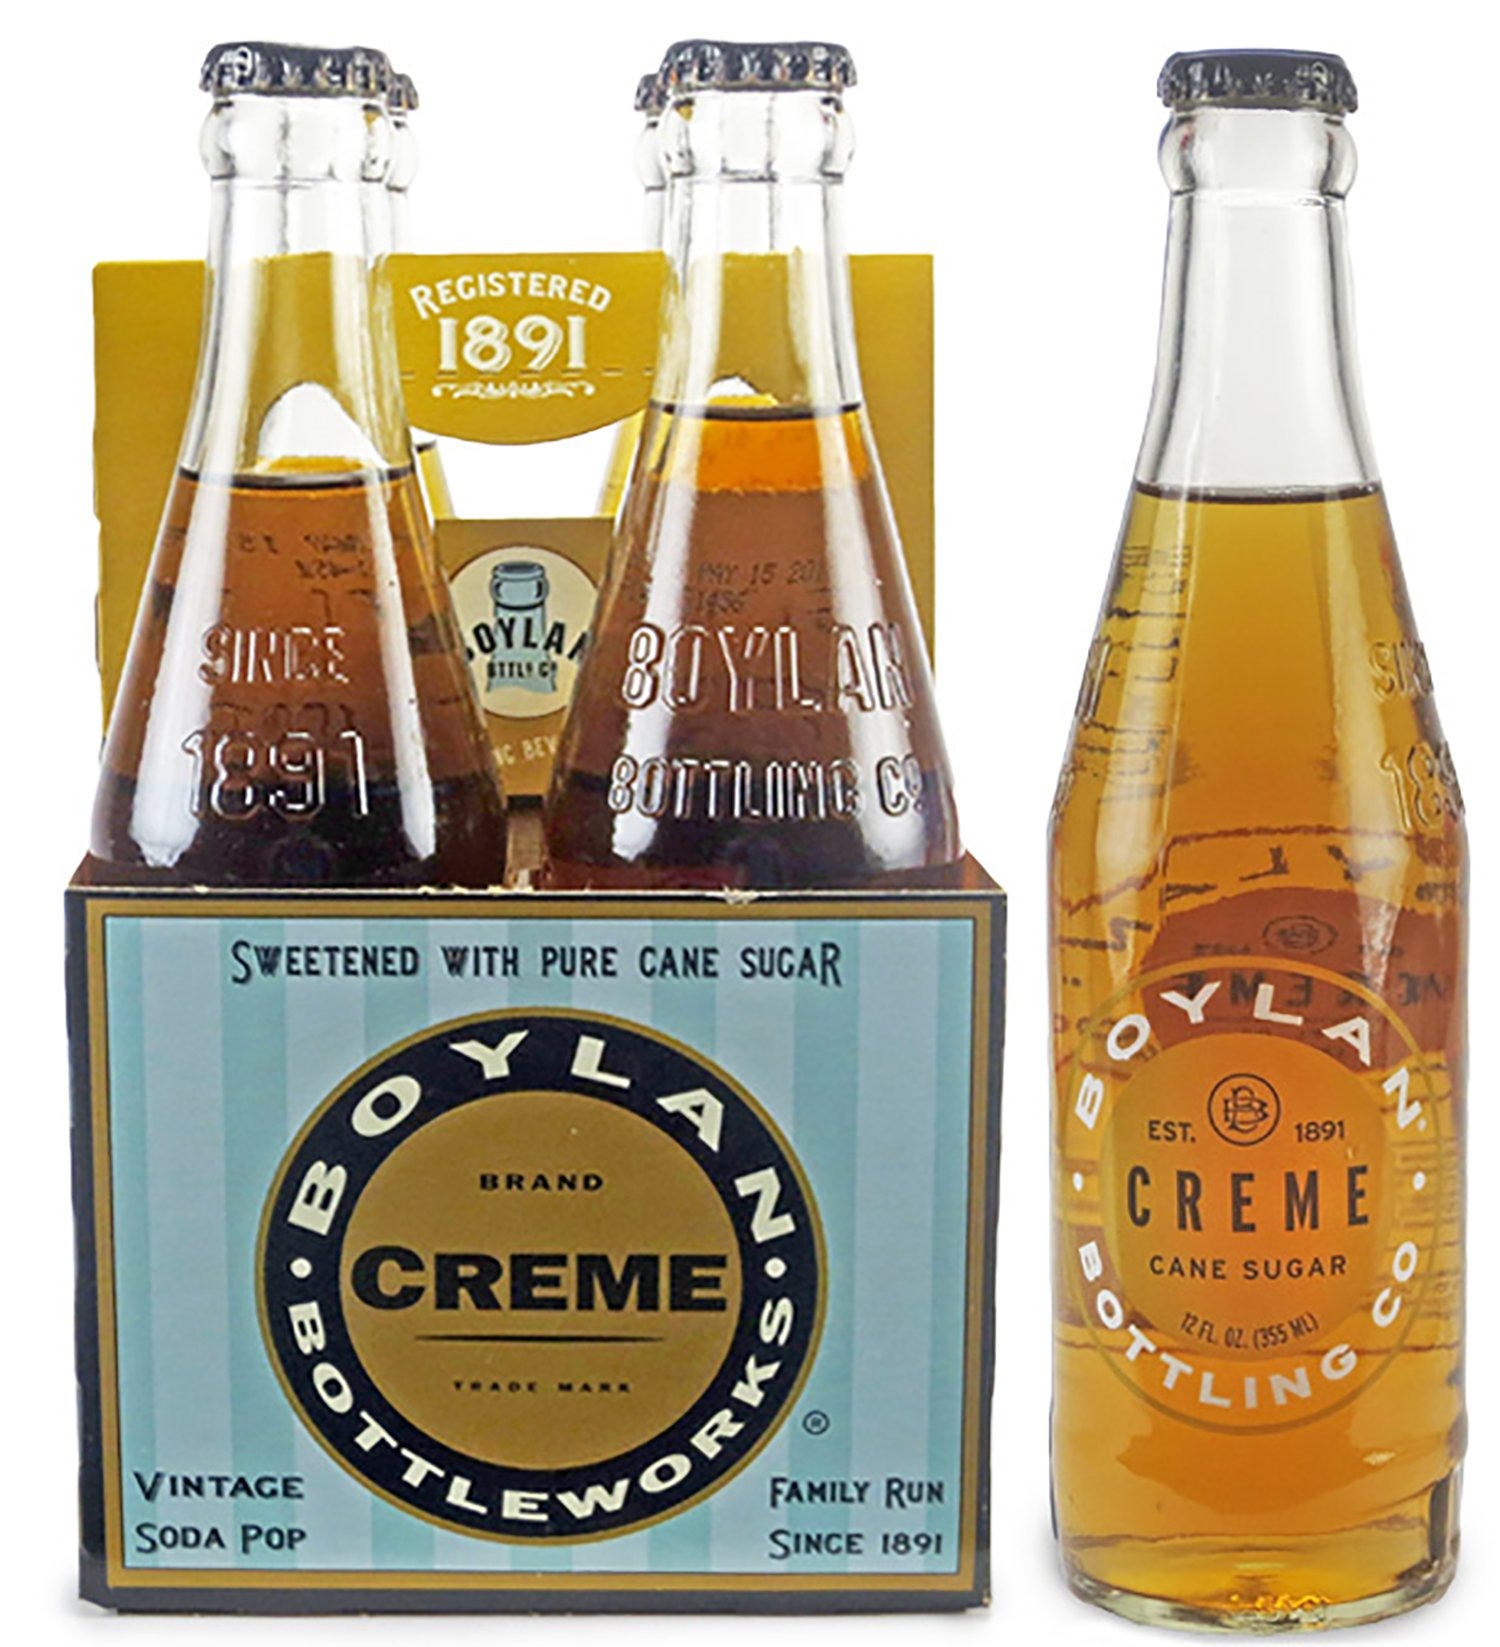
Item Name: Boylan Soda, Cream, 12 Fl. Oz., 12 Count
Bullet Point 1: Hints of vanilla extract, coffee, and chocolate result in a uniquely refreshing take on a classic creme soda
Bullet Point 2: Caffeine FREE
Bullet Point 3: Gluten FREE
Bullet Point 4: Vegan Friendly
Bullet Point 5: Kosher
Value: 144.0
Unit: Fl Oz

Price: 39